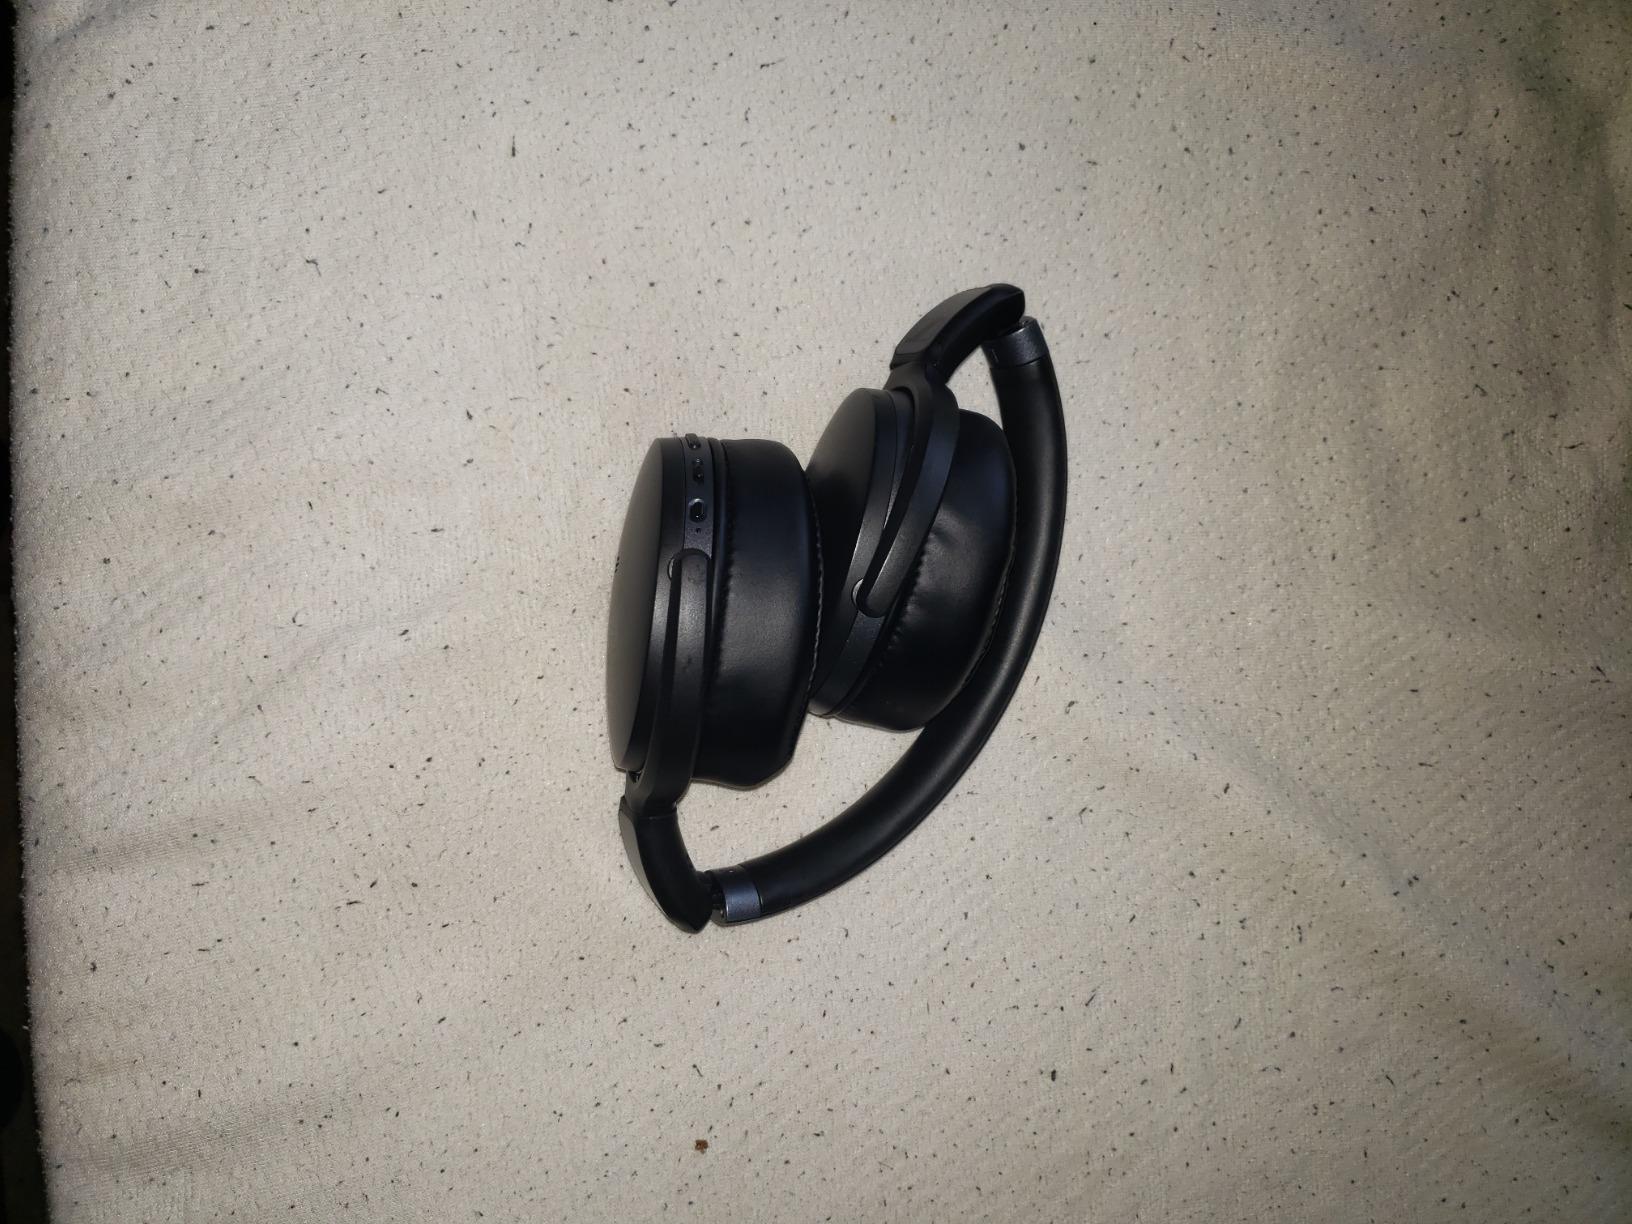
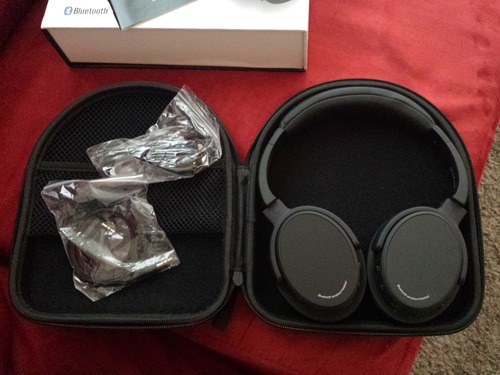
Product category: headphones
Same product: no